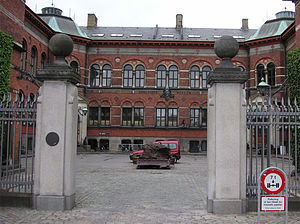
Mest besøgte danske turistattraktioner / Top 50 / 2011
Botanisk Have, Geologisk Museum (billedet) og Zoologisk Museum lagdes sammen til Statens Naturhistoriske Museum, og lidt over 150.000 besøgte museerne i 2011.
De mest besøgte danske turistattraktioner er de attraktioner, seværdigheder og museer i Danmark, der har flest besøgende på et år. Turistorganisationen VisitDenmark udgiver hvert år en liste over de 50 mest besøgte attraktioner i det pågældende år. Listerne inkluderer dog ikke en række attraktioner som: